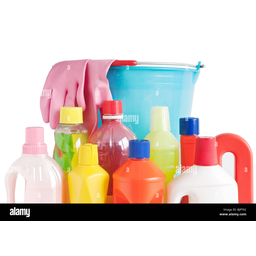
Label: plastic